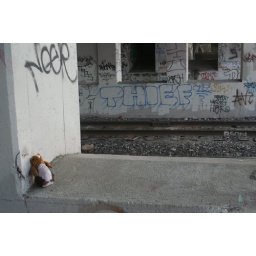
under the 2nd street bridge in downtown la